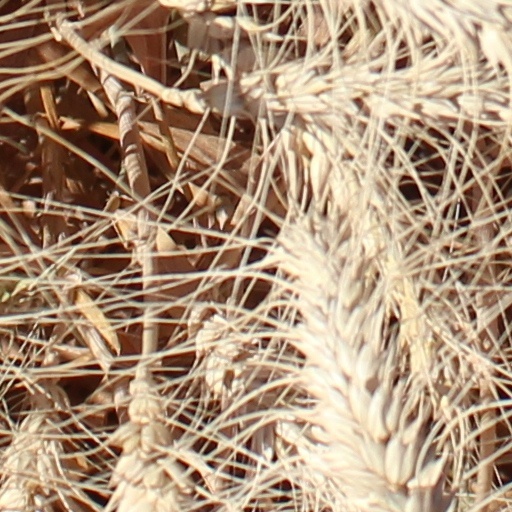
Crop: wheat